Moldova–Spain relations

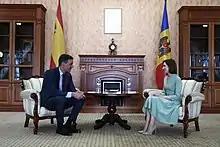
Spanish Prime Minister Pedro Sánchez with Moldovan President Maia Sandu in 2022

In June 2022, on the occasion of the 30th anniversary of the establishment of diplomatic relations between the two countries, Spanish prime minister Pedro Sánchez made the first visit ever of a Spanish head of government to Moldova, meeting with Moldovan president Maia Sandu and prime minister Natalia Gavrilita. Sánchez announced the plan to open a diplomatic office in Chişinău, and told Sandu Spain's position defending "the sovereignty and territorial integrity" of Moldova "within its internationally recognized borders". Minister Plenipotentiary Juan Antonio Martin Burgos was appointed and acredited as Chargé d'Affaires a.i., Head of the Diplomatic Office of the Kingdom of Spain in Chisinau in June 2022.